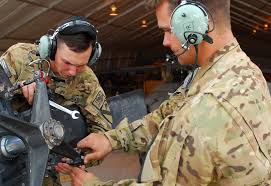
Label: Air Defense